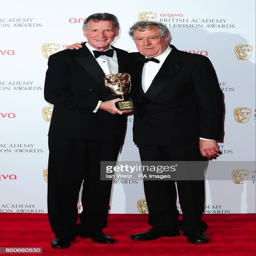
historian and comedian with award at awards